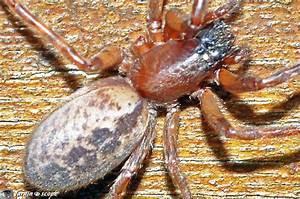
spider